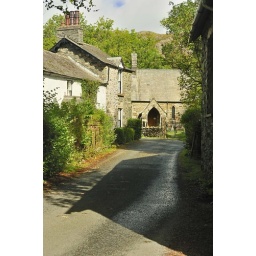
The white cottages name is walkers cottage. The road continues in an s bend to Cockley beck